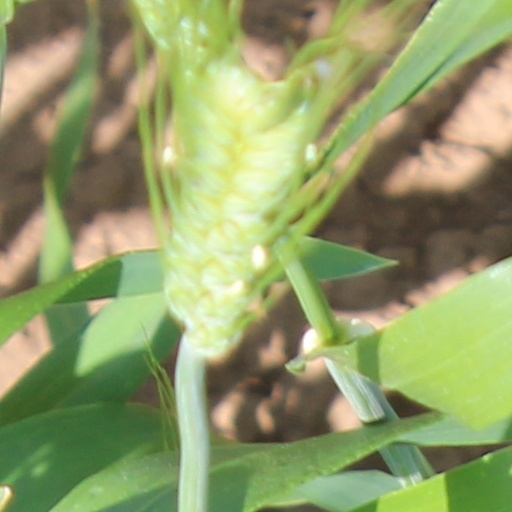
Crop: wheat